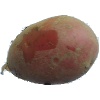
Label: Potato Red 1